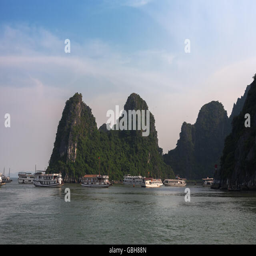
tourist boats swarm around the harbour